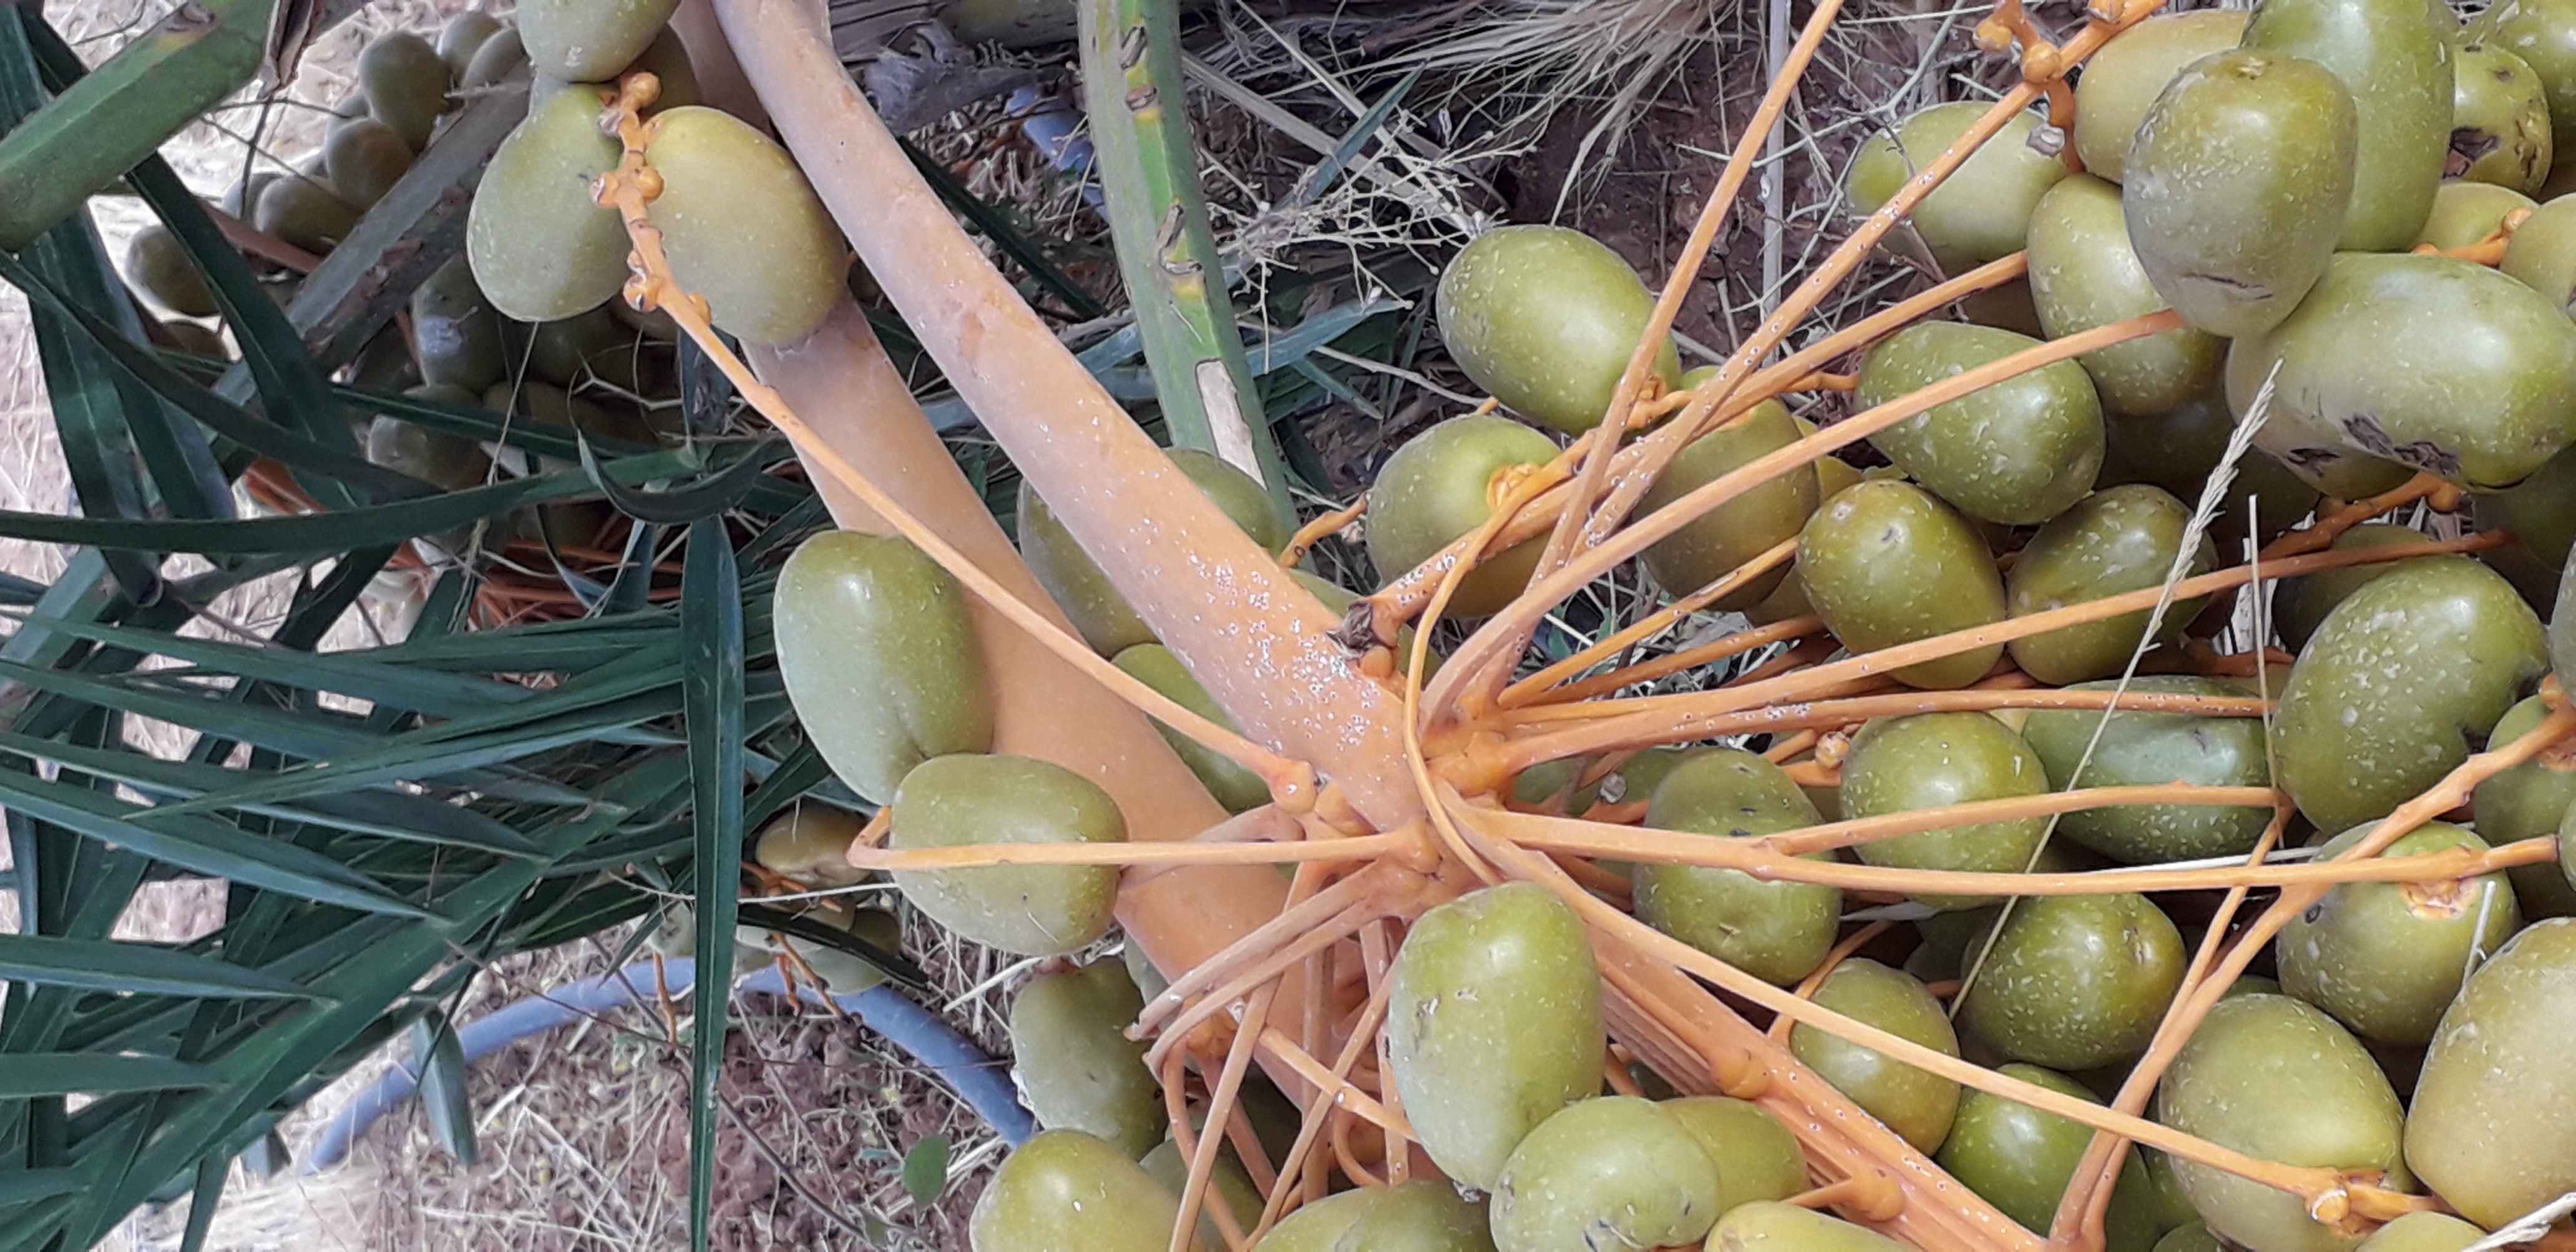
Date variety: Boufagous